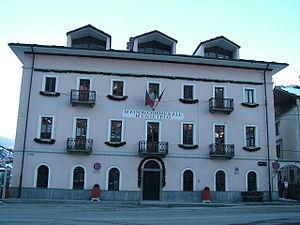
La maison communale d'Aymavilles (Vallée d'Aoste - Italie)
Aymavilles est une commune italienne alpine de la région Vallée d'Aoste.